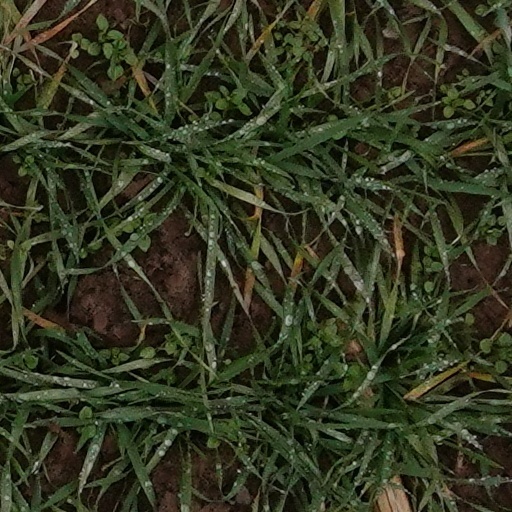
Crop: wheat